City Supermarket, Inc.

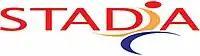
Stadia Logo

CSI Stadia is the largest purpose-built facility in Northern Luzon. An ideal venue for special events like wedding receptions, baptisms, rallies, conferences, trade shows and concerts. In Lucao District, Dagupan, Pangasinan, it is close to towns and other provinces in Northern and Central Luzon.